National Party (Egypt)

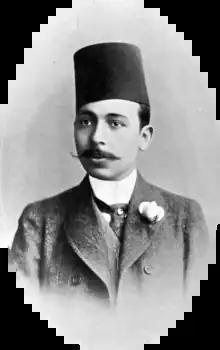
Mustafa Kamil Pasha, founder the National Party. He was also one of the most prominent figures of the Egyptian Nationalist Movement of the early 20th century

The movement became officially a party on 22 October 1907, after the first Congress of the National Party. During the Congress, Mustafa Kamil supported the constitutional monarchy. However, Kamil died only two months after the Congress and the National Party was inherited by Mohammad Farid. Under Farid's leadership, the party supported the monarchy, law and order policies and statism, especially after the Prime Minister Boutros Ghali's assassination in 1910. Ironically, Boutros Ghali's assassin was a National Party sympathizer.